Typhoon Lynn

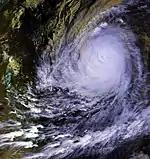
Lynn near the Philippines

After moving away from the Mariana Islands, Lynn initially maintained its intensity, but on August 19, it began to rapidly intensify. Later that day, the JTWC upgraded Lynn to a super typhoon and early on August 20, Typhoon Lynn attained winds of according to the JMA. After leveling off in intensity for roughly 24 hours, the JMA estimates that Lynn reached its peak intensity of and a minimum barometric pressure of . At 0000 UTC on August 21, the JTWC indicated that Lynn reached its peak intensity of , equivalent to a Category 5 hurricane on the Saffir-Simpson hurricane wind scale. According to the JTWC, Typhoon Lynn was the third typhoon in 1987 to attain such intensity. Meanwhile, the Philippine Atmospheric, Geophysical and Astronomical Services Administration (PAGASA) also monitored the storm and assigned it with the local name "Pepang".